Paris under Louis-Philippe

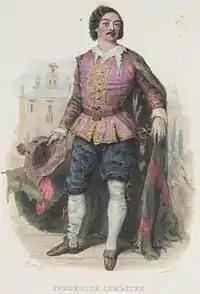
Frédérick Lemaître as Don César de Bazan (1844)

During the reign of Louis-Philippe a movement was launched to preserve and restore some of the earliest landmarks of Paris, many of which had been badly damaged during the Revolution. It was inspired in large part by Victor Hugo's hugely successful 1831 novel "The Hunchback of Notre-Dame" ("Notre-Dame de Paris"). The leading figure of the restoration movement was Prosper Mérimée, named by Louis-Philippe as the inspector General of Historic Monuments. In 1842, he compiled the first official list of classified historical monuments, now known as the Base Mérimée. In addition to saving architectural landmarks, he participated with his friend the novelist George Sand in the discovery of "The Lady and the Unicorn" tapestries at the Château de Boussac in the Limousin in central France; they are now the best-known possessions of the Cluny Museum in Paris. He also wrote the novella "Carmen" on which the opera of Bizet was based.